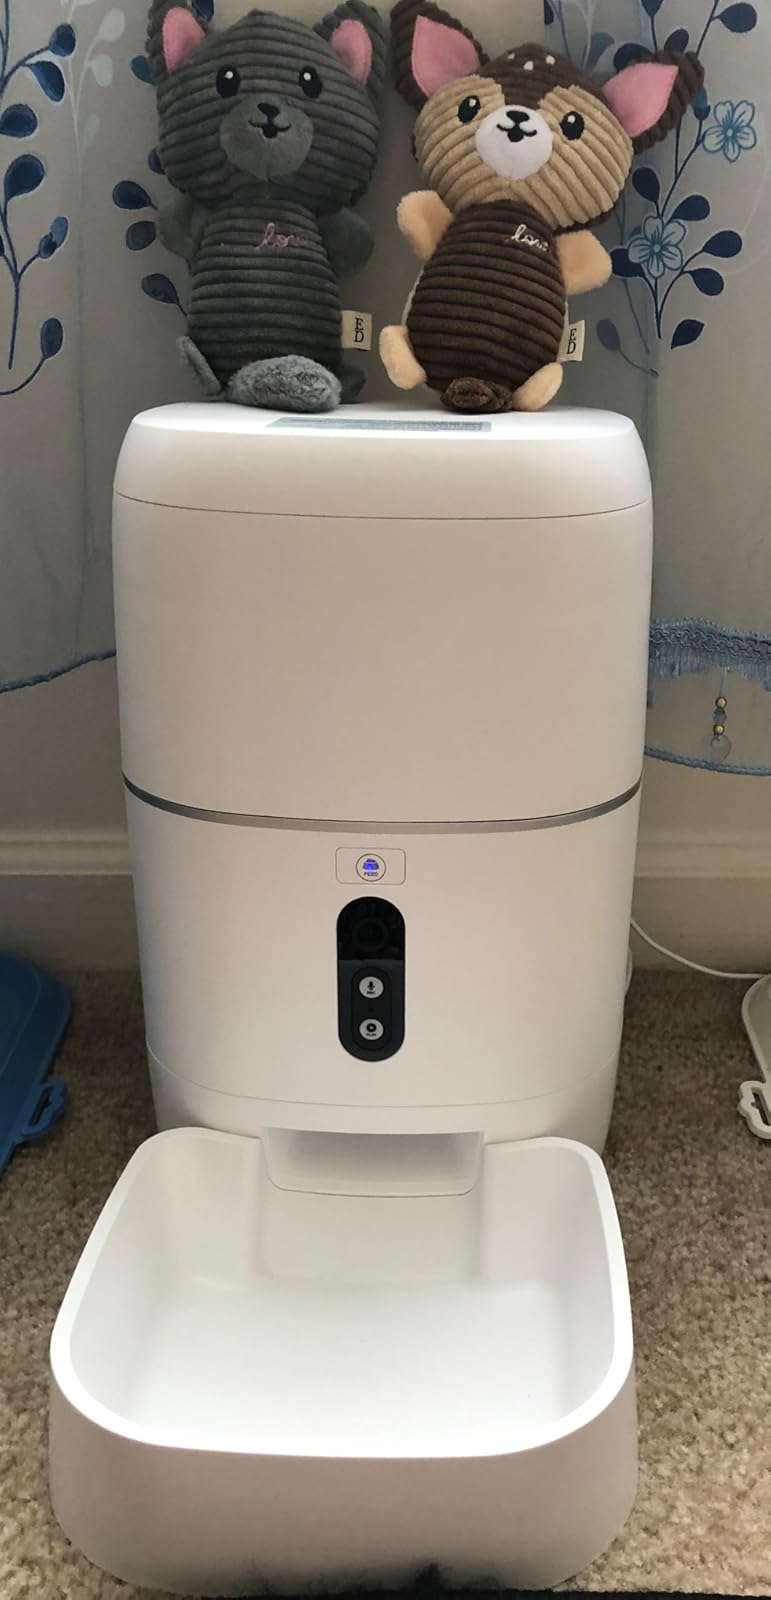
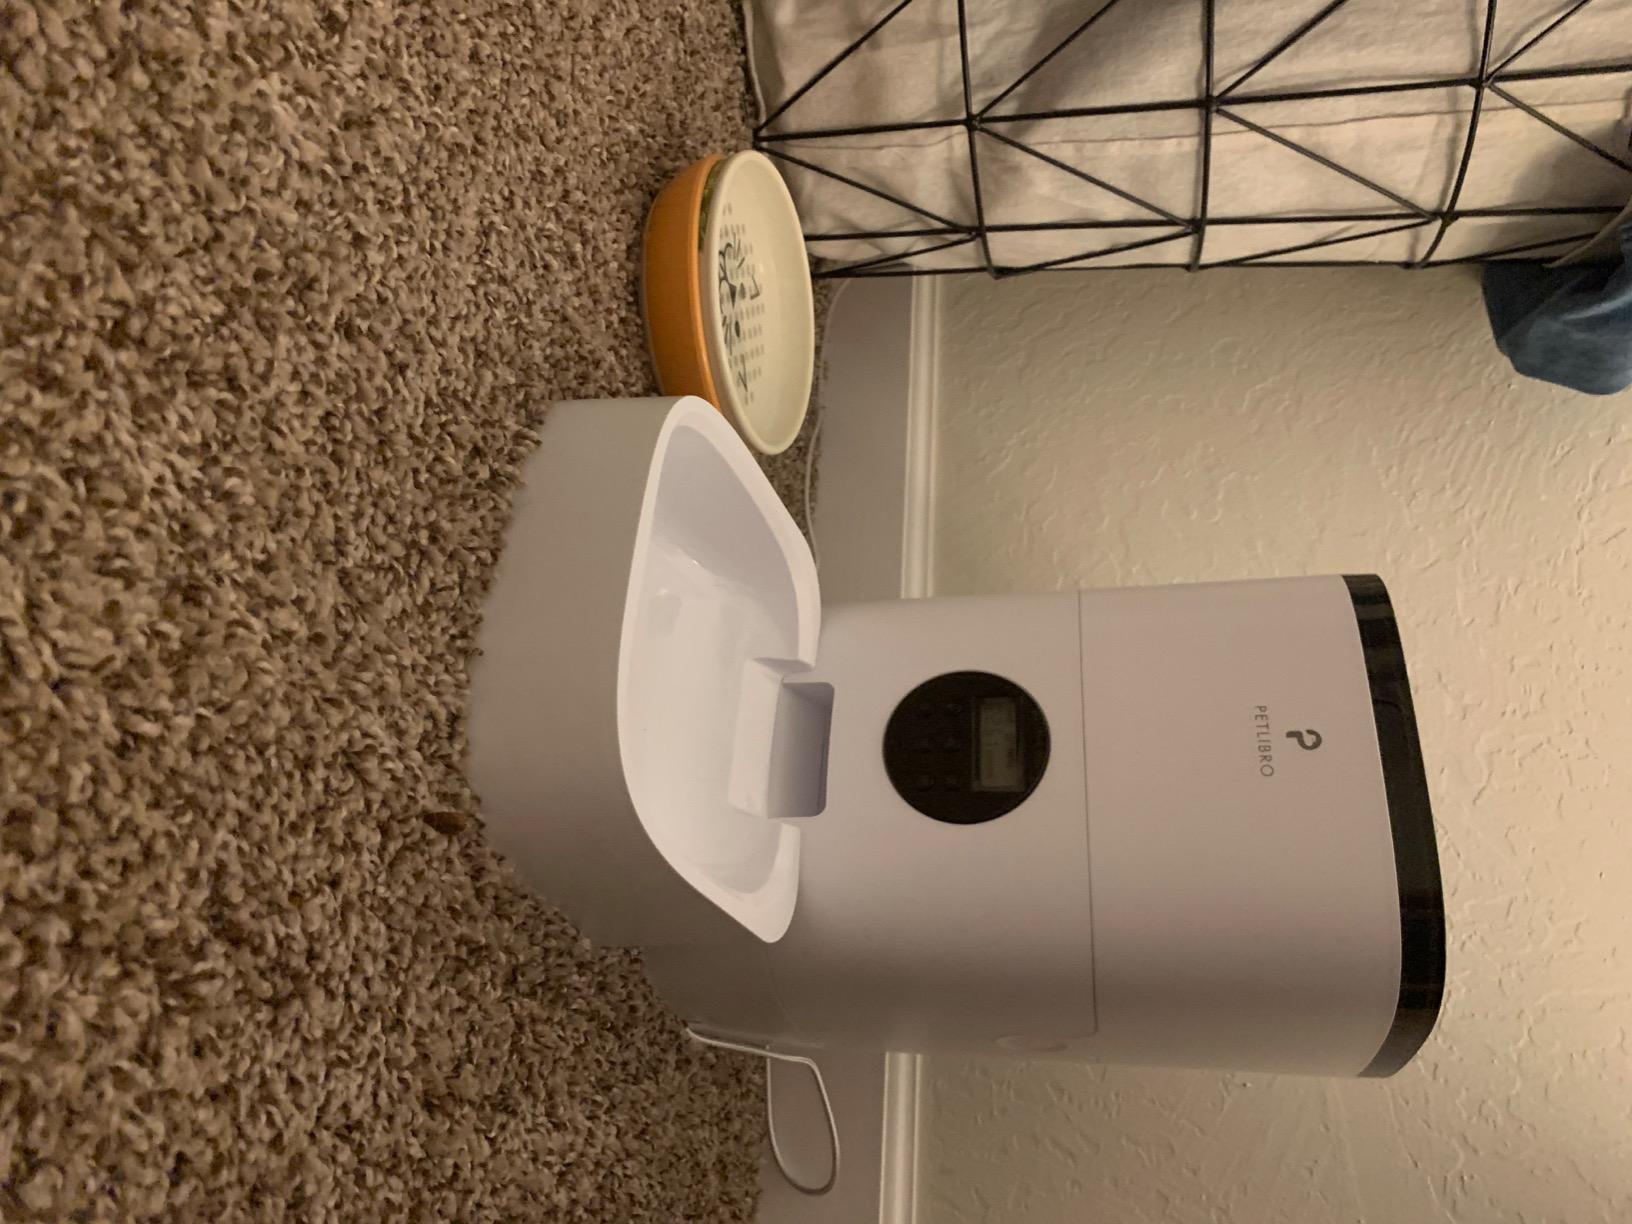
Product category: items_feeder
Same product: no